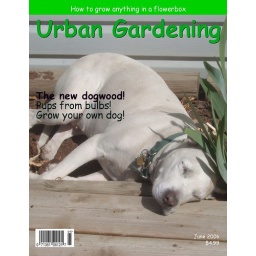
Pup in a flower box